Molly Holly

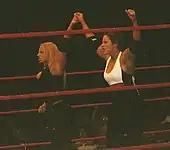
Holly (right) along with Trish Stratus during a WWE house show in October 2004

In September 2001, Molly dumped Spike to become Mighty Molly, the superhero sidekick of The Hurricane. Molly, however, eventually left The Hurricane to become a full-time solo wrestler, taking his Hardcore Championship after whacking him with a frying pan at WrestleMania X8 on March 17, 2002, in Toronto, Ontario, Canada. She promptly lost it to Christian an hour later after getting a door slammed in her face.